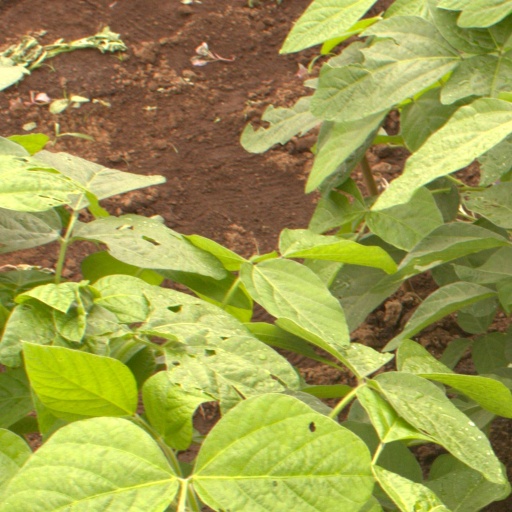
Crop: soybean